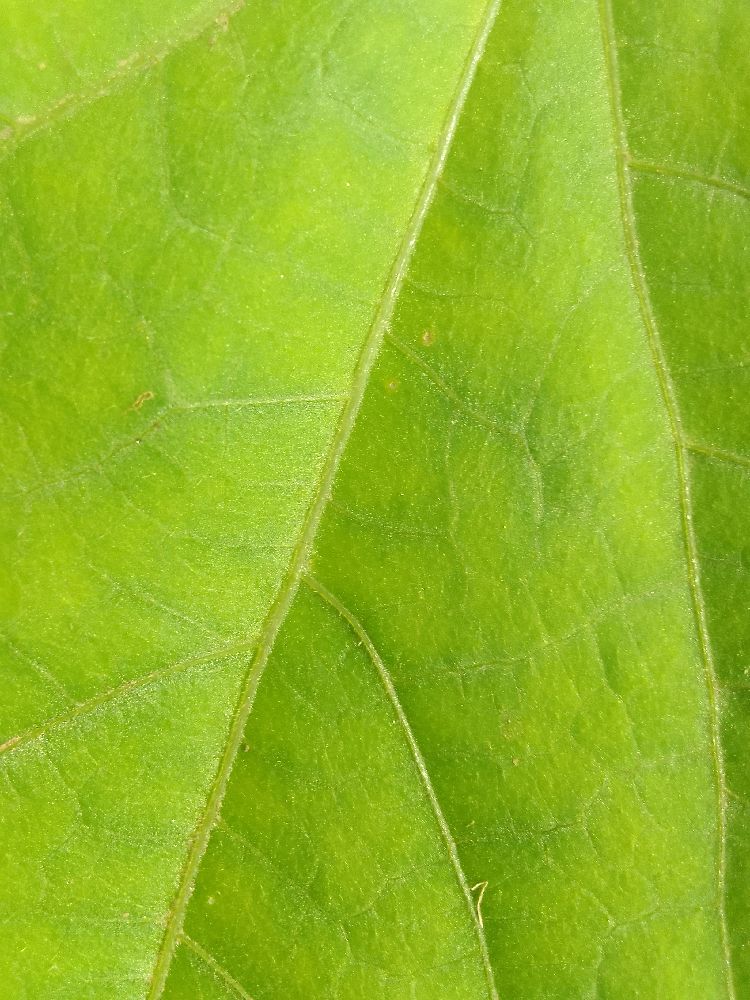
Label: healthy